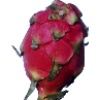
Label: Pitahaya Red 1